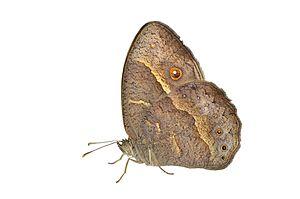
Bicyclus anynana femelle (Lepidoptera, Nymphalidae), forme de saison sèche issue d'une souche de laboratoire (Louvain-La-Neuve, Belgique)
Une hétérométrie est une modification de l'expression d'un gène ou de son patron d'expression, qui entraîne une différence quantitative chez l'individu, c'est-à-dire au niveau du phénome. C’est le résultat d’une mutation au niveau du génome qui va entrainer une modification au niveau du phénome. Il s'agit donc d'une modification de la morphologie d’un individu au cours de l'évolution liée à une mutation des gènes du développement, et se retrouve donc soit au niveau moléculaire ou au niveau morphologique.